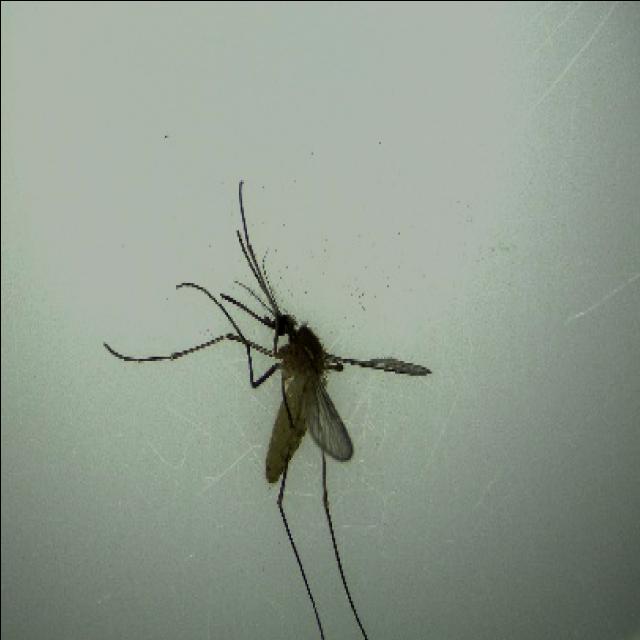
Species: culex_pipiens